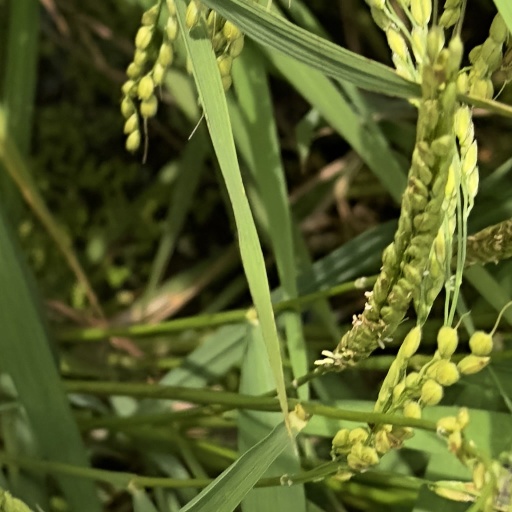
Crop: rice